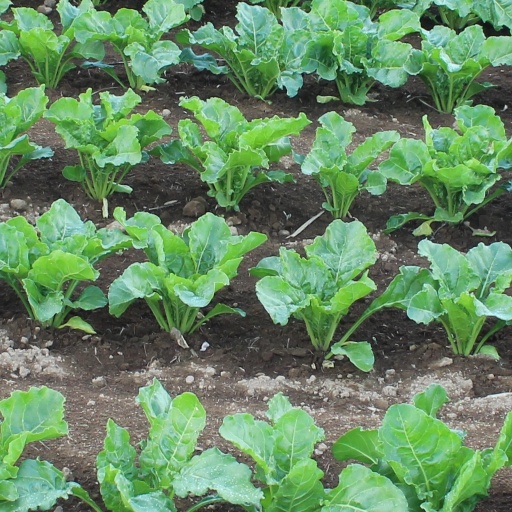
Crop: sugar beet